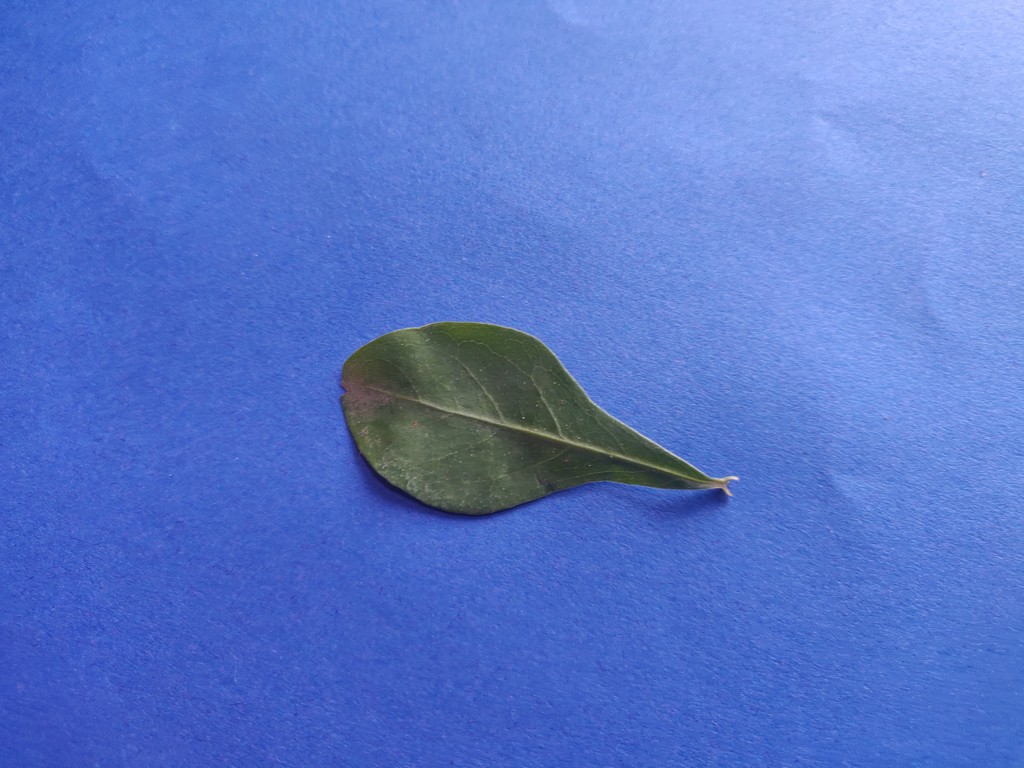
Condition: Healthy
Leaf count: single
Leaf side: front